List of largest extant lizards

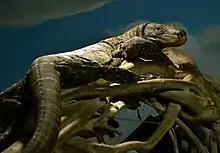
The crocodile monitor sometimes is considered the longest lizard in the world

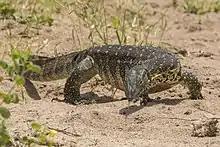
The Nile monitor is the largest lizard native to Africa with a maximum reliable length of more than and a mass in almost

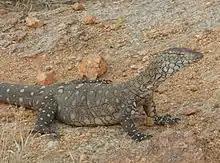
The perentie is the largest lizard Australia, and also one of the biggest lizards in the world

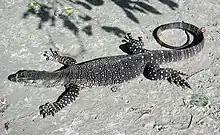
The lace monitor – the second-largest lizard native to Australia and seven-largest lizard in the world

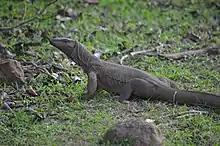
Bengal monitor is the second-largest lizard in Asia after Asian water monitor

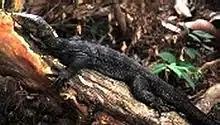
The Gray's monitor along with its relatives is one of heaviest lizards in the world

In the genus "Varanus" has more 80 species of lizards and all of to 11 subgenera, members which vary considerably in sizes: